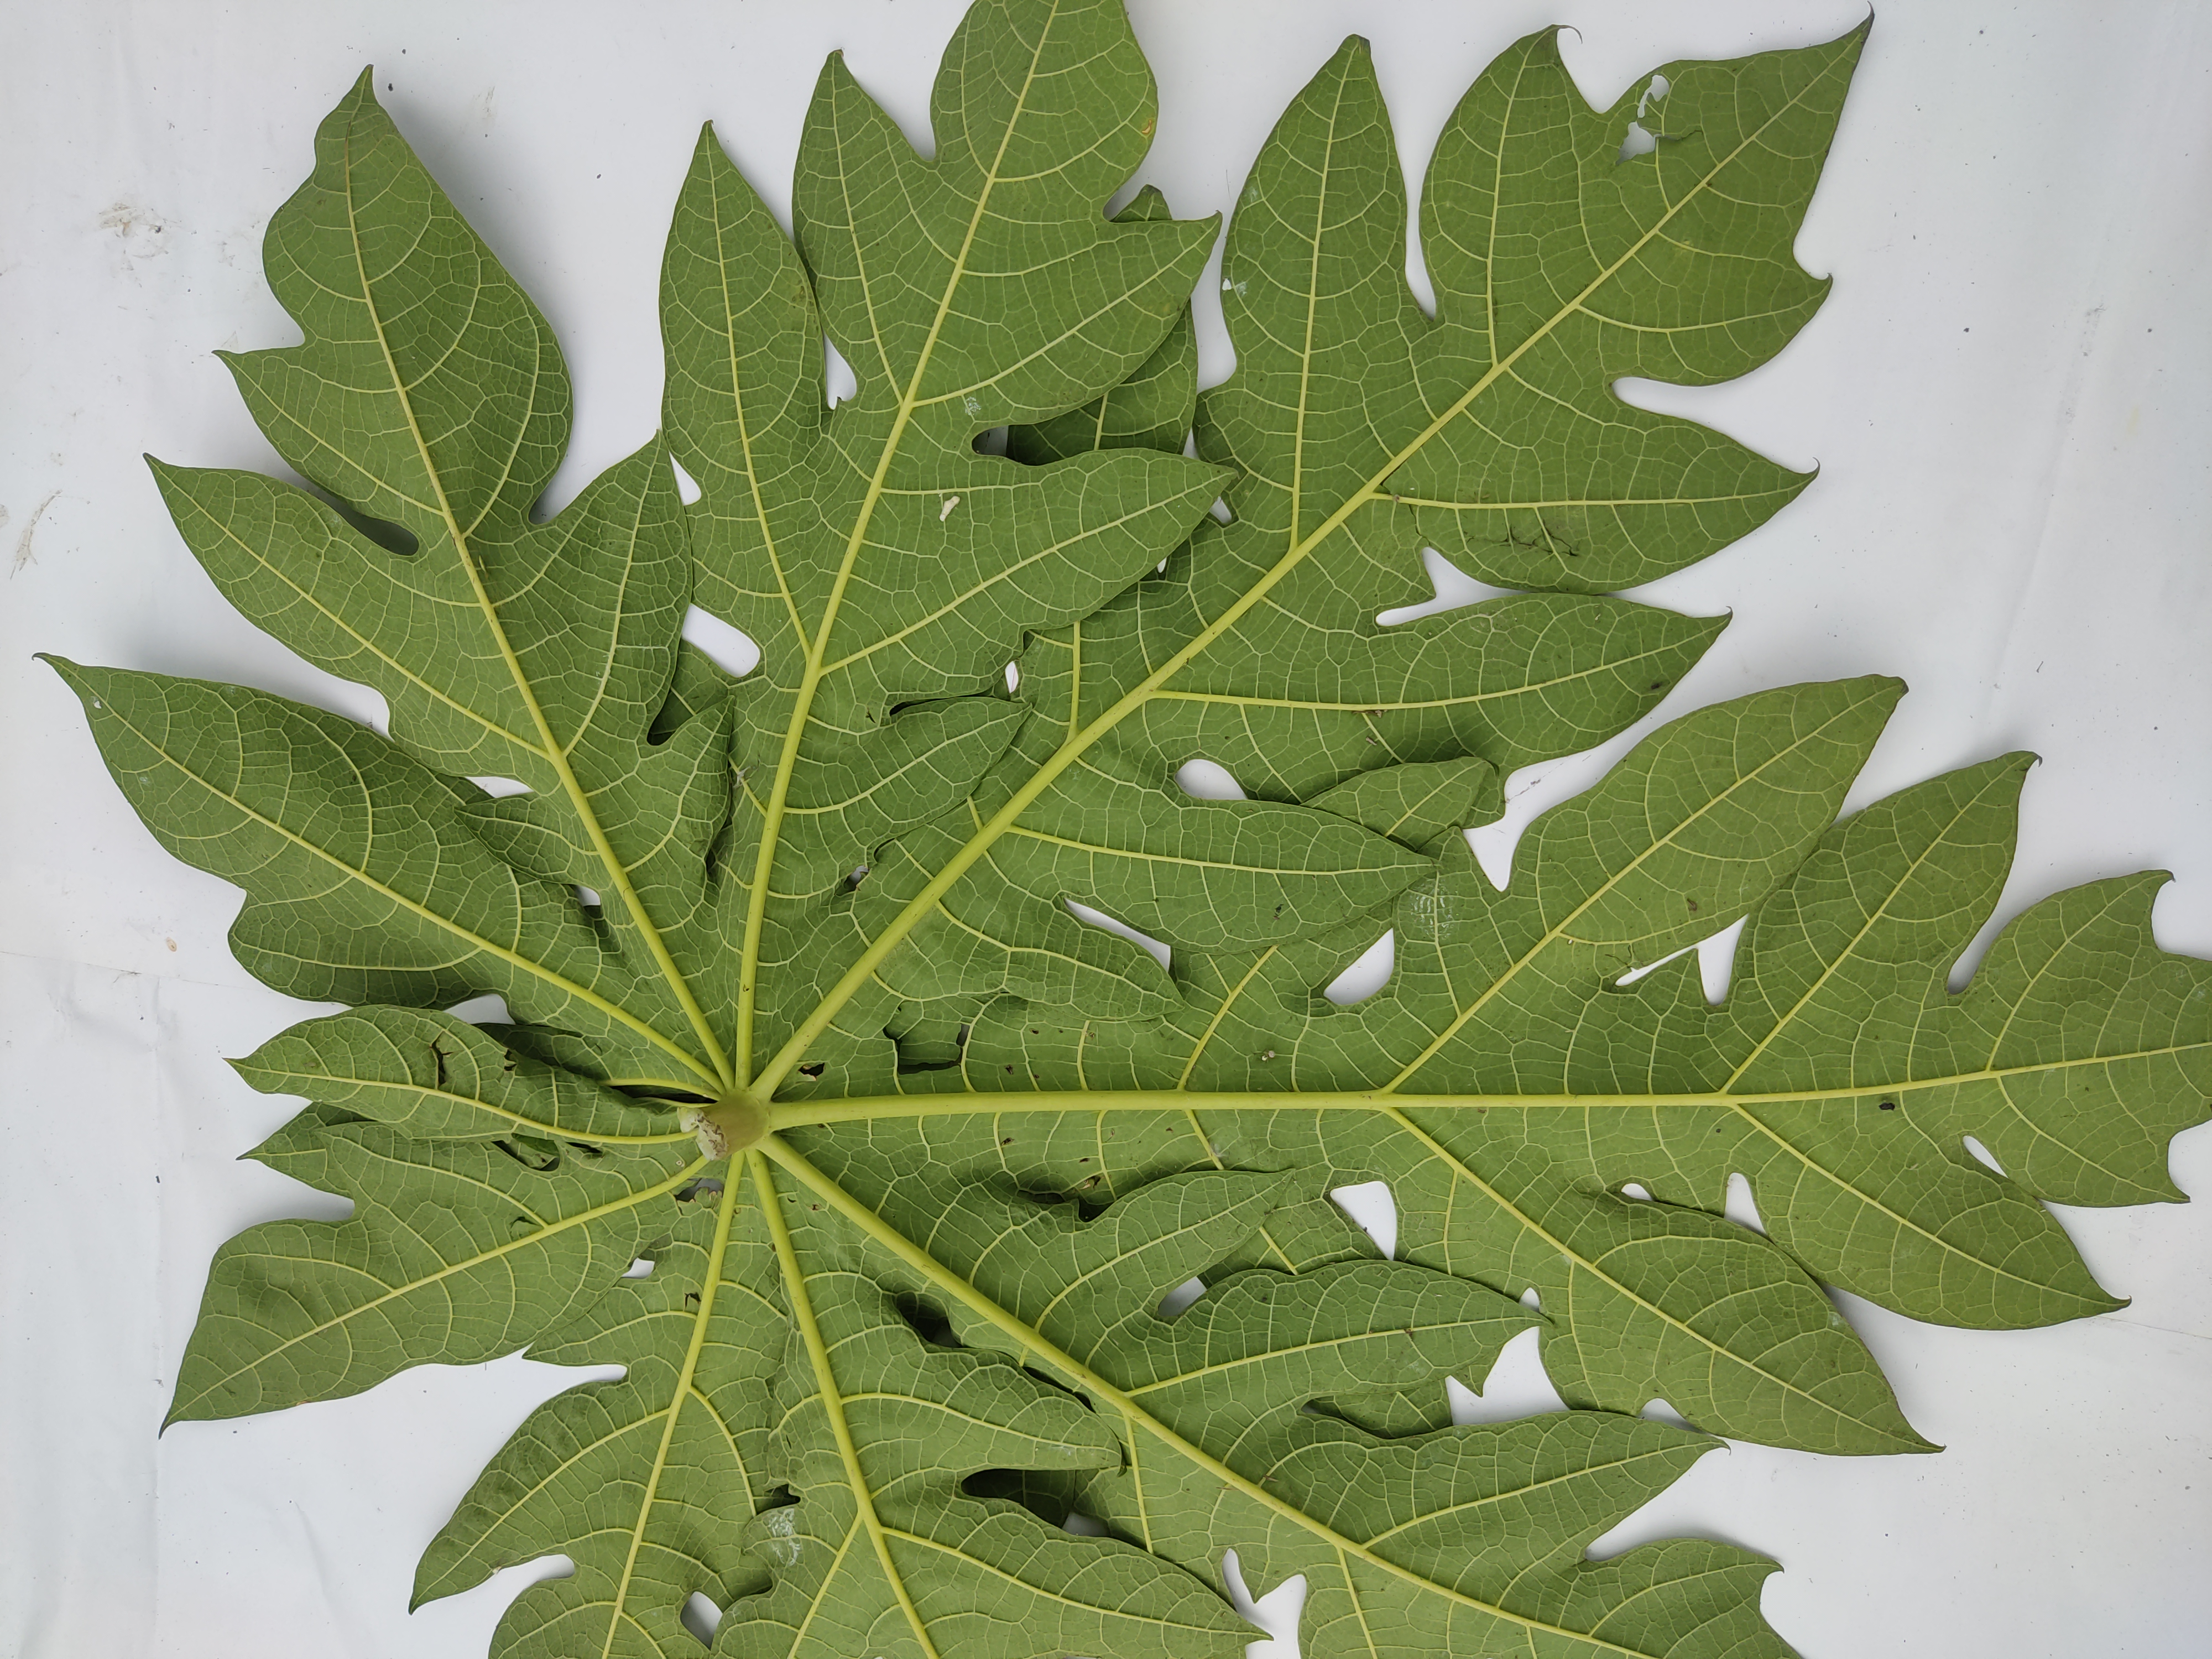
Label: Healthy Leaf